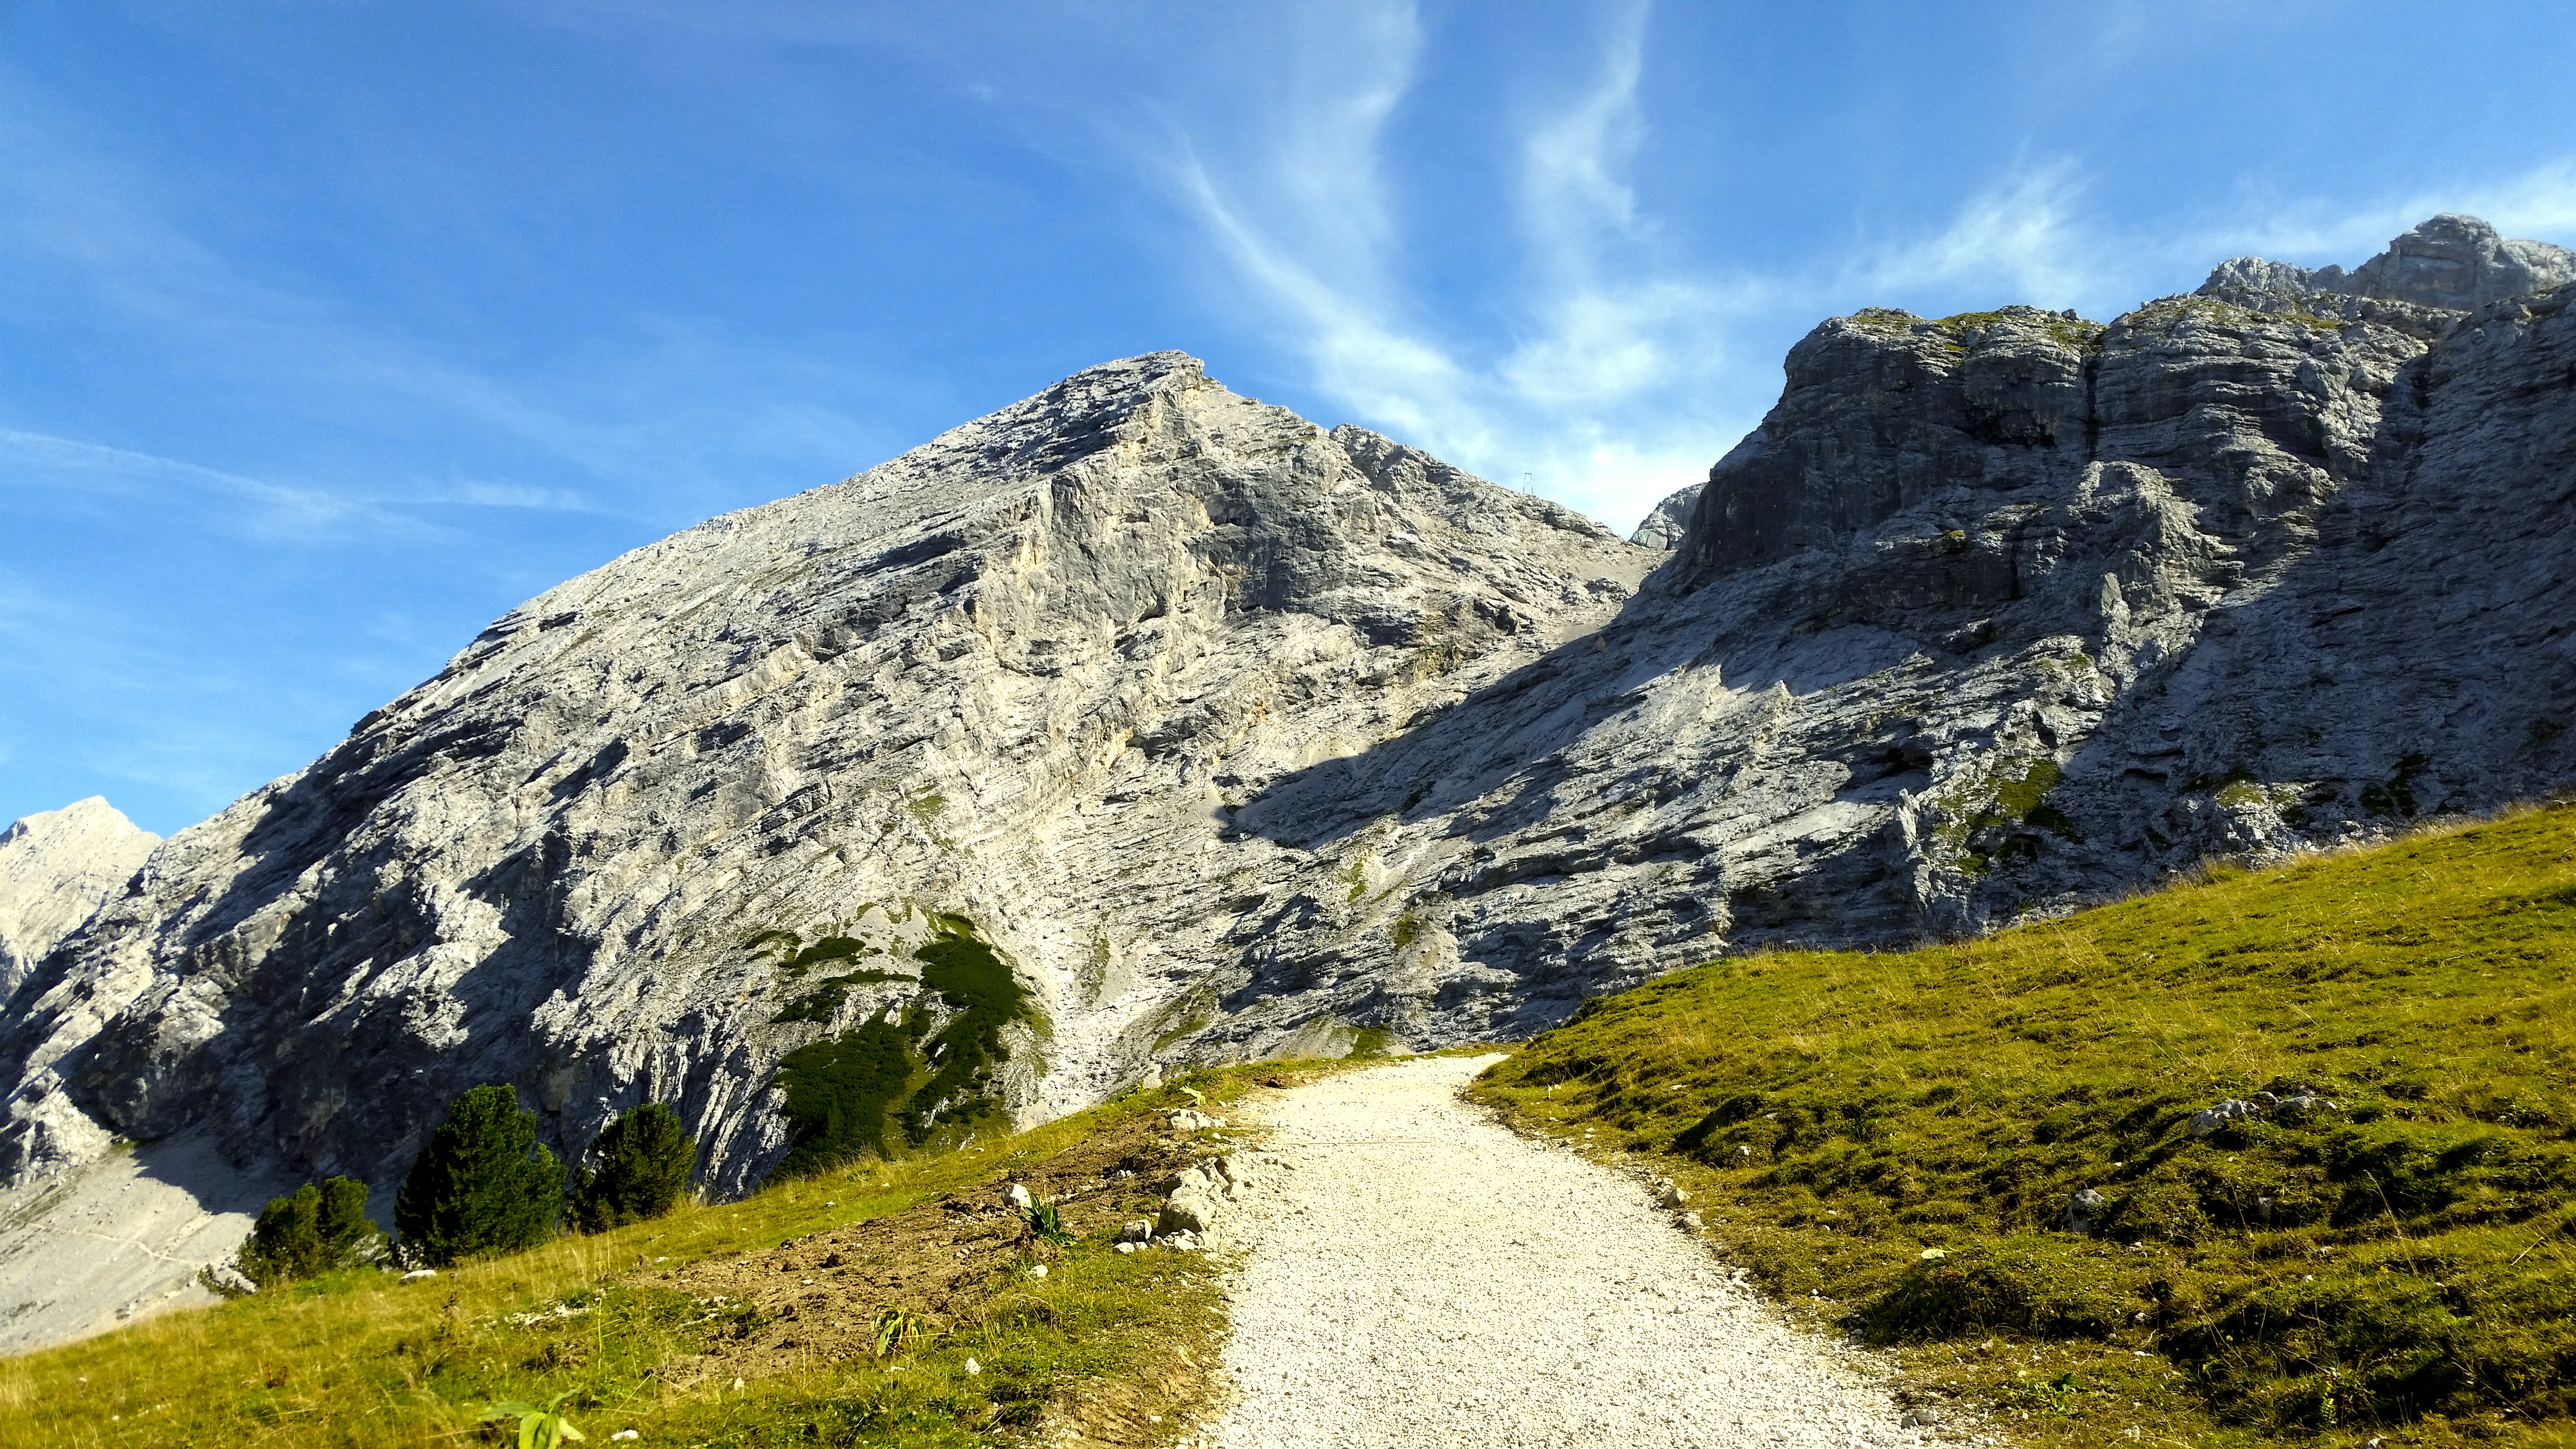
landscape, nature, wilderness, walking, mountain, hiking, trail, meadow, hill, adventure, valley, mountain range, alpine, highland, ridge, summit, mountains, alps, backpacking, plateau, fell, loch, high mountains, landform, mountain pass, geographical feature, mountainous landforms